Impeachment trial of Andrew Johnson

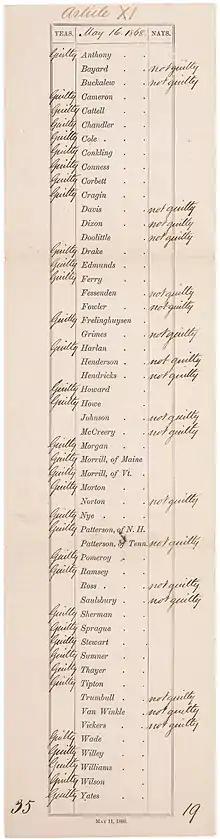
Recorded vote on Article XI

At 1pm on March 5, 1868 (the day after the articles of impeachment were delivered), President Pro-Tempore of the Senate Benjamin Wade gaveled the suspension of legislative business, and the Senate then convened as a court of impeachment with Chief Justice Salmon P. Chase presiding, marking the beginning the trial. Chief Justice Chase was escorted into the chamber by Senators Charles R. Buckalew (D– PA), Samuel C. Pomeroy (R– KY), Henry Wilson (R– MA), who had been appointed the previous day to a committee for the sole purpose of escorting Chase.